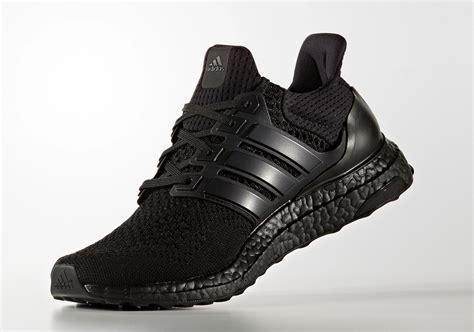
Brand: Adidas
Model: Ultra Boost